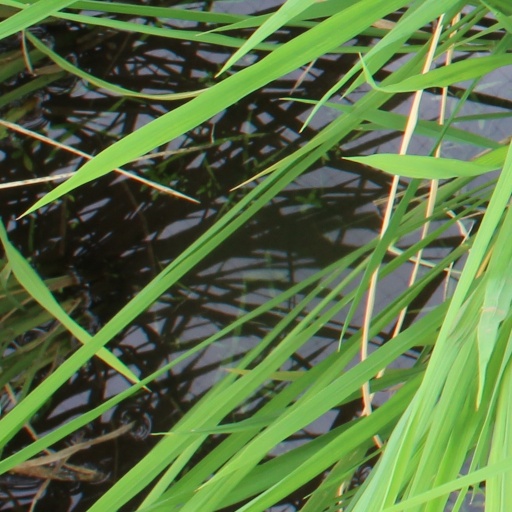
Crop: rice